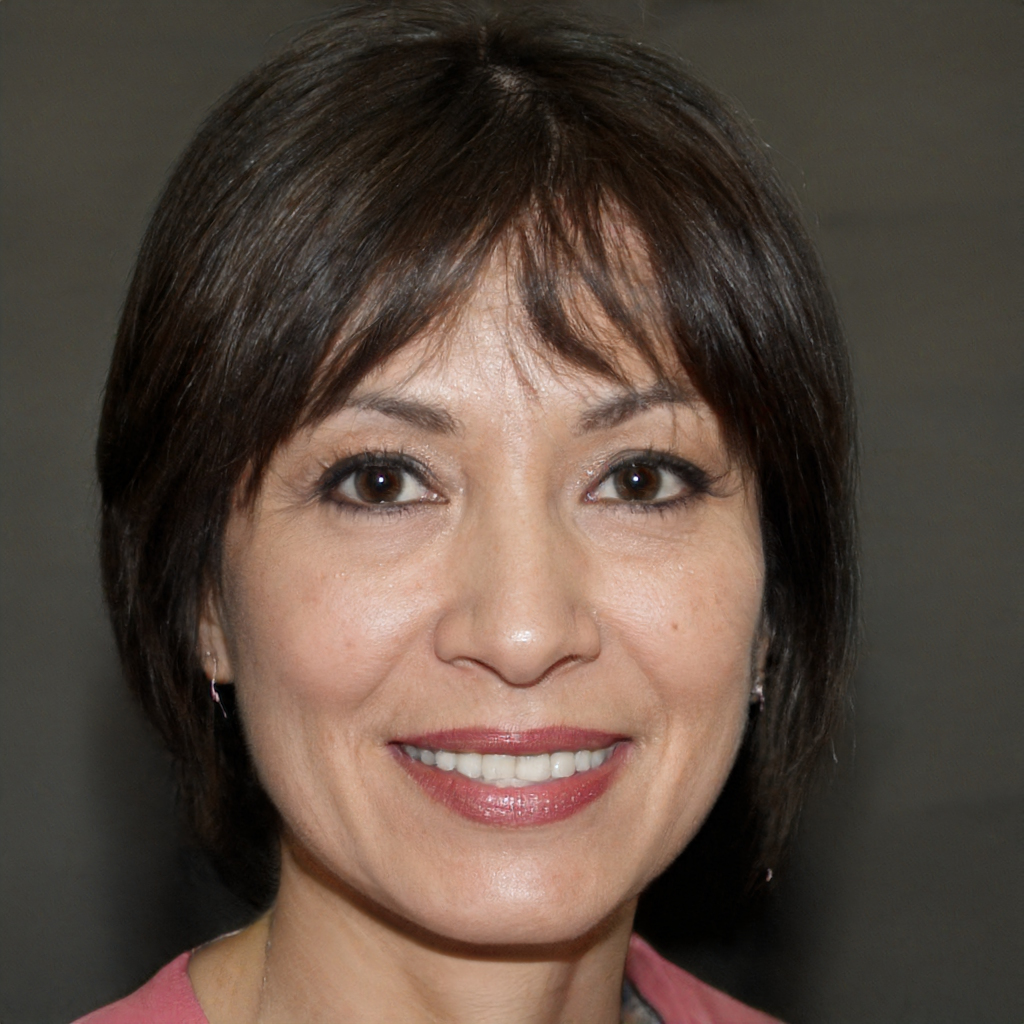
Gender: Female